Mihai Eminescu National College (Constanța)

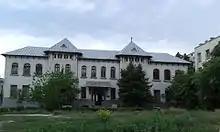
Mihai Eminescu National College

Mihai Eminescu National College is a high-school located at 19 Traian Street in Constanța, Romania.